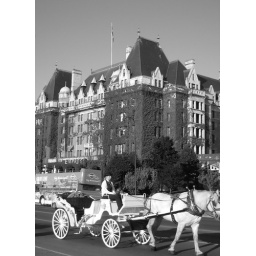
white horse in the city